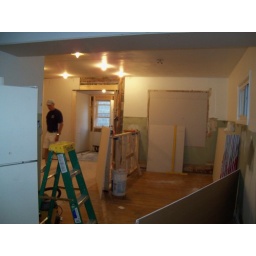
This was taken standing essentially at the front door in the living room.